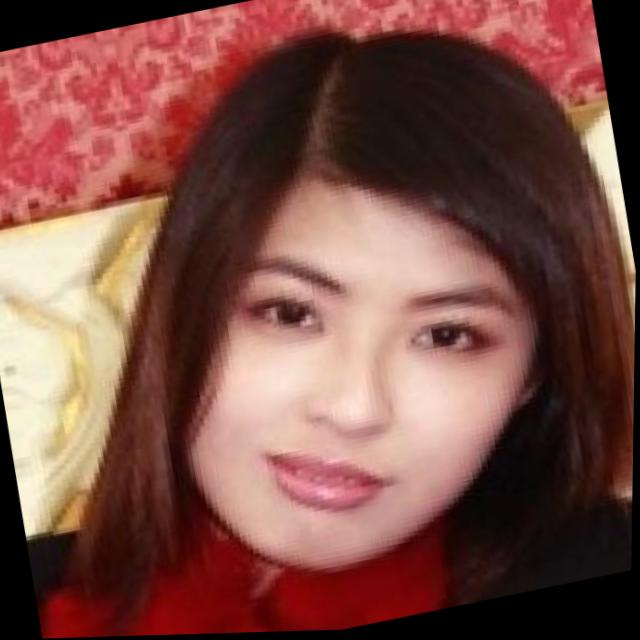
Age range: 21-44